Hygrophoropsis aurantiaca

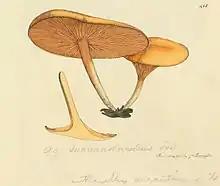
James Sowerby's 1809 illustration of "Agaricus subcantharellus"

Two varieties described by Derek Reid in 1972, "H. aurantiaca" var. "macrospora" and "H. aurantiaca" var. "rufa", have since been promoted to distinct species status as "H. macrospora" (1996) and "H. rufa" (2008). Two other varieties of the fungus have been described, but they are not considered to have independent taxonomic significance by Index Fungorum: var. "nana" (Singer 1946), characterized by a small fruit body; and var. "robusta" (Antonín 2000), characterized by a robust fruit body and an odour similar to Maggi seasoning sauce. Pale forms of the fungus are sometimes referred to as var. "pallida". This taxon was first published by Robert Kühner and Henri Romagnesi in 1953, but later considered invalid as it did not conform to nomenclatural rules. Variety "nigripes", a taxon with a black-brown stipe, is invalid for similar reasons. "H. aurantiaca" var. "pallida" was published validly in 1995.